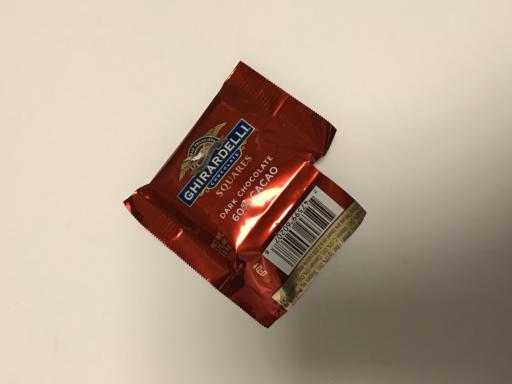
Label: trash